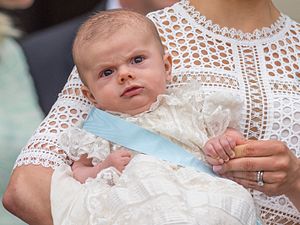
Prins Oscar af Sverige / Dåb
Prins Oscar efter sin dåb.
Prins Oscar af Sverige er en svensk prins og hertug af Skåne. Han er søn af Kronprinsesse Victoria af Sverige og Prins Daniel af Sverige og yngre bror til prinsesse Estelle af Sverige. Han er det fjerde barnebarn af kong Carl 16. Gustav af Sverige og dronning Silvia af Sverige. Han er den tredje i rækken til den svenske trone, efter sin mor, kronprinsesse Victoria og sin storesøster prinsesse Estelle.